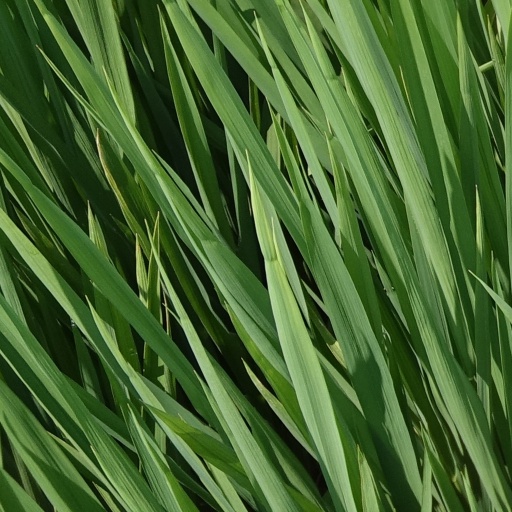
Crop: rice